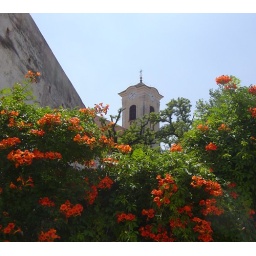
Flowers and church tower in Szentendre